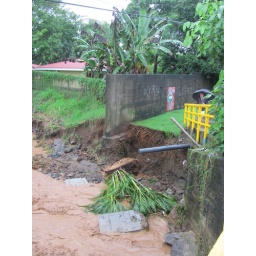
Jaco. Brown water out the river mouths and all along the coast, retaiing walls peeling back, reiverbanks eroding under buildings...